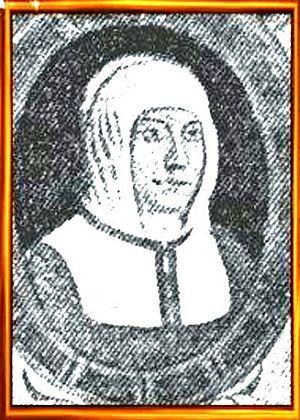
Oliva Sabuco de Nantes y Barrera, née en 1562 à Alcaraz où elle est morte aux environs de 1646, est une philosophe et écrivaine espagnole, auteure de traités de médecine et pionnière espagnole de la médecine psychosomatique et de la thérapie holistique.